Answer in natural language. Consider the 3D positions of the objects in the scene and not just the 2D positions in the image. Is the centerpoint of  room with bed covered in bedsheet at a higher height than Window? Choose between the following options: yes or no
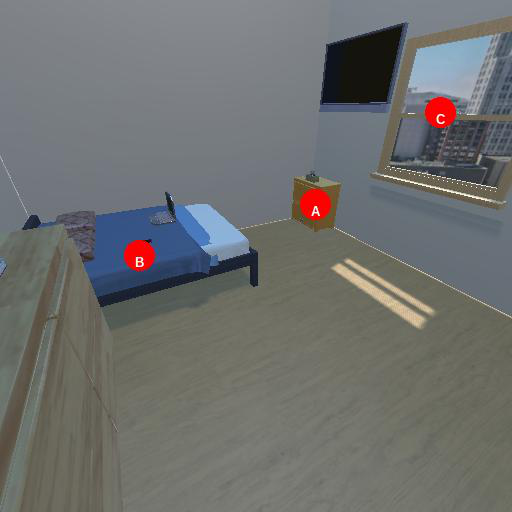
<answer>no</answer>